Big Brother (Danish TV series)

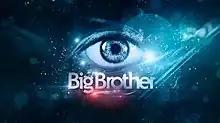
Official "Big Brother Danmark" logo from seasons 10 and 12

Big Brother Danmark was the Danish version of the international reality television franchise "Big Brother" created by producer John de Mol Jr. The series debuted on Danish television in January 2001 and was axed in June 2014, due to poor ratings.